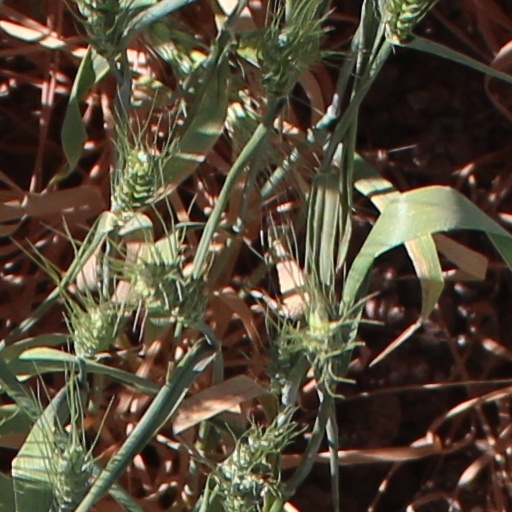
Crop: wheat